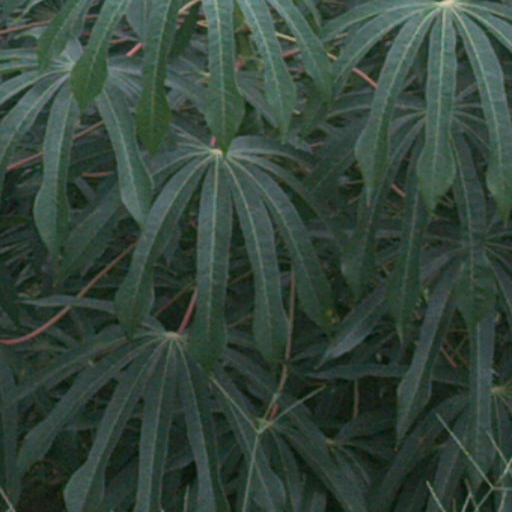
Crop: cassava